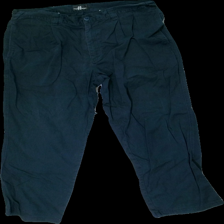
View: front
Type: Trousers
Category: Men
Brand: Not in the list
Brand text on label: Frank & Friends
Colors: Blue
Material: 100% cotton
Cut: Regular
Season: All
Price range: <50
Recommended usage: Reuse